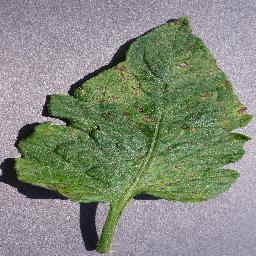
Label: Tomato___Septoria_leaf_spot